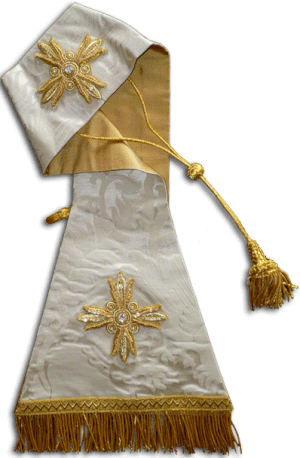
Manipule Italiano: Manipolo
Les parements ou parements liturgiques ou la paramentique, sont l'ensemble des vêtements, coiffes, tentures et ornements utilisés dans les liturgies chrétiennes. On y inclut parfois l'orfèvrerie sacrée.